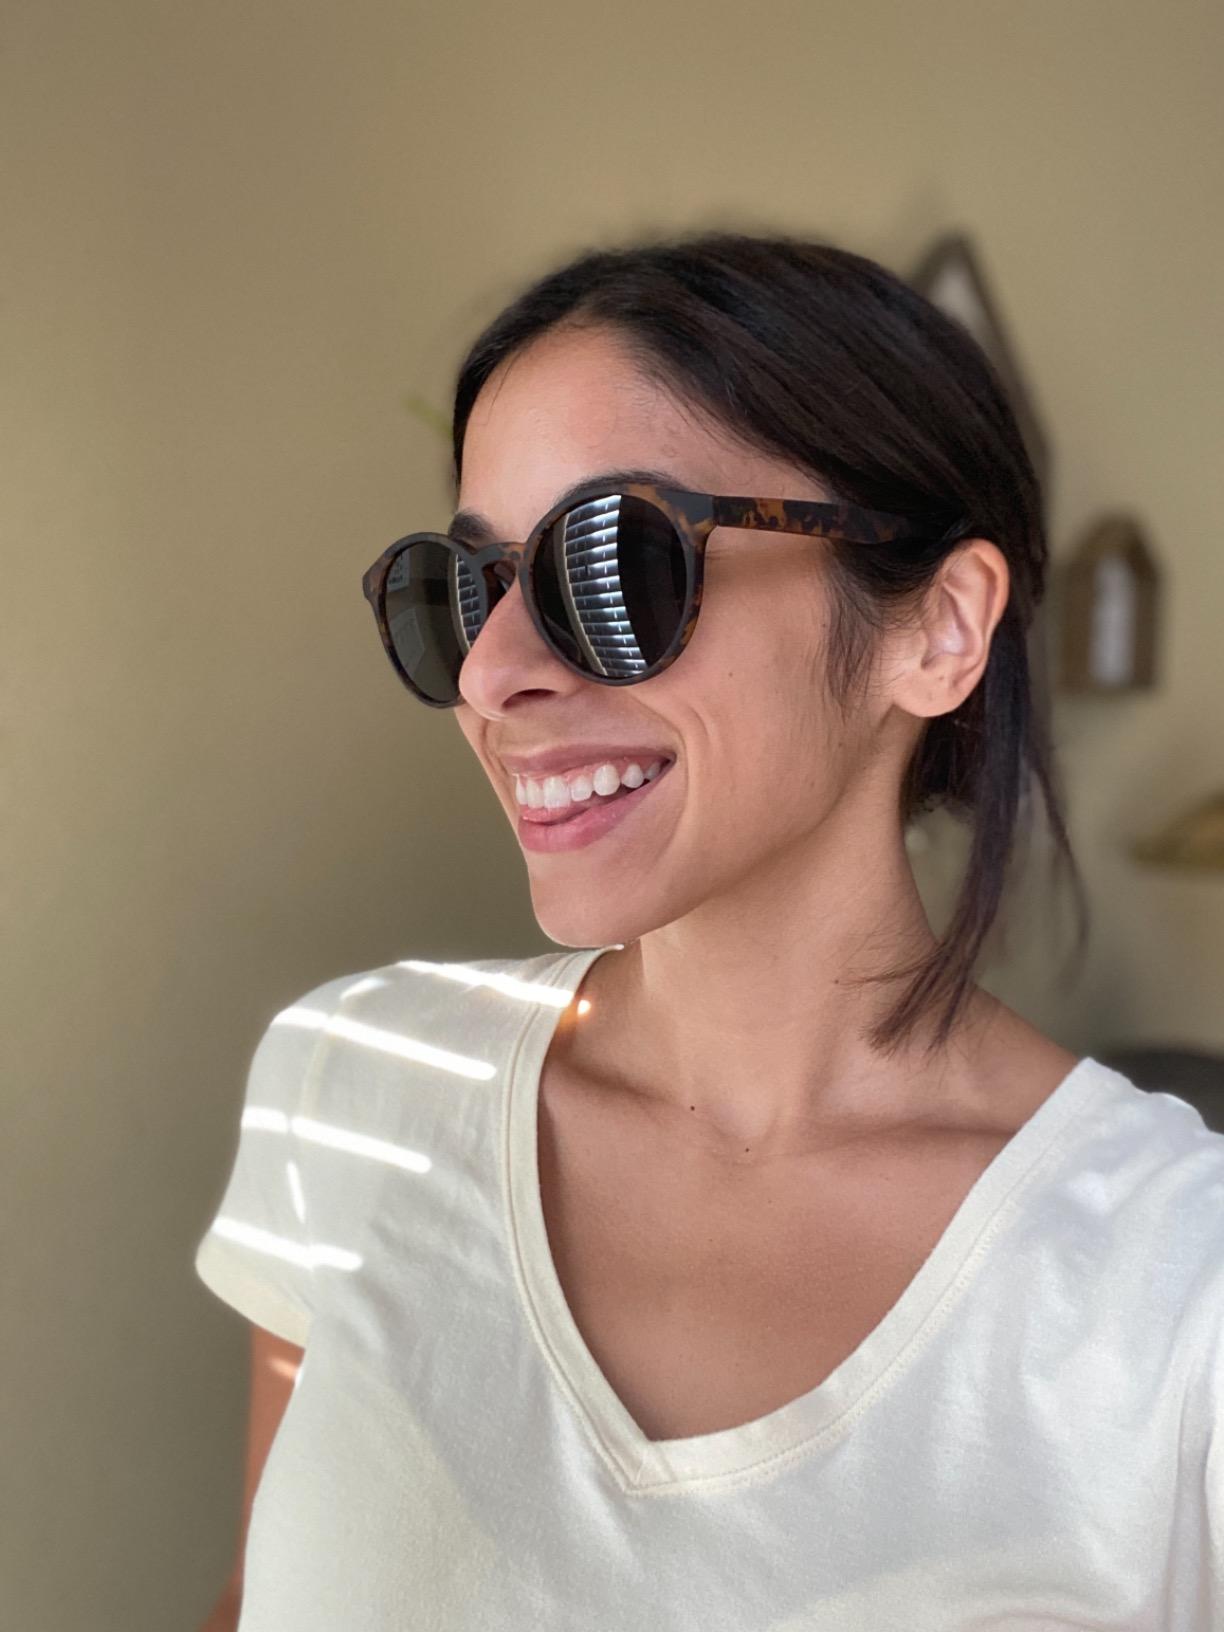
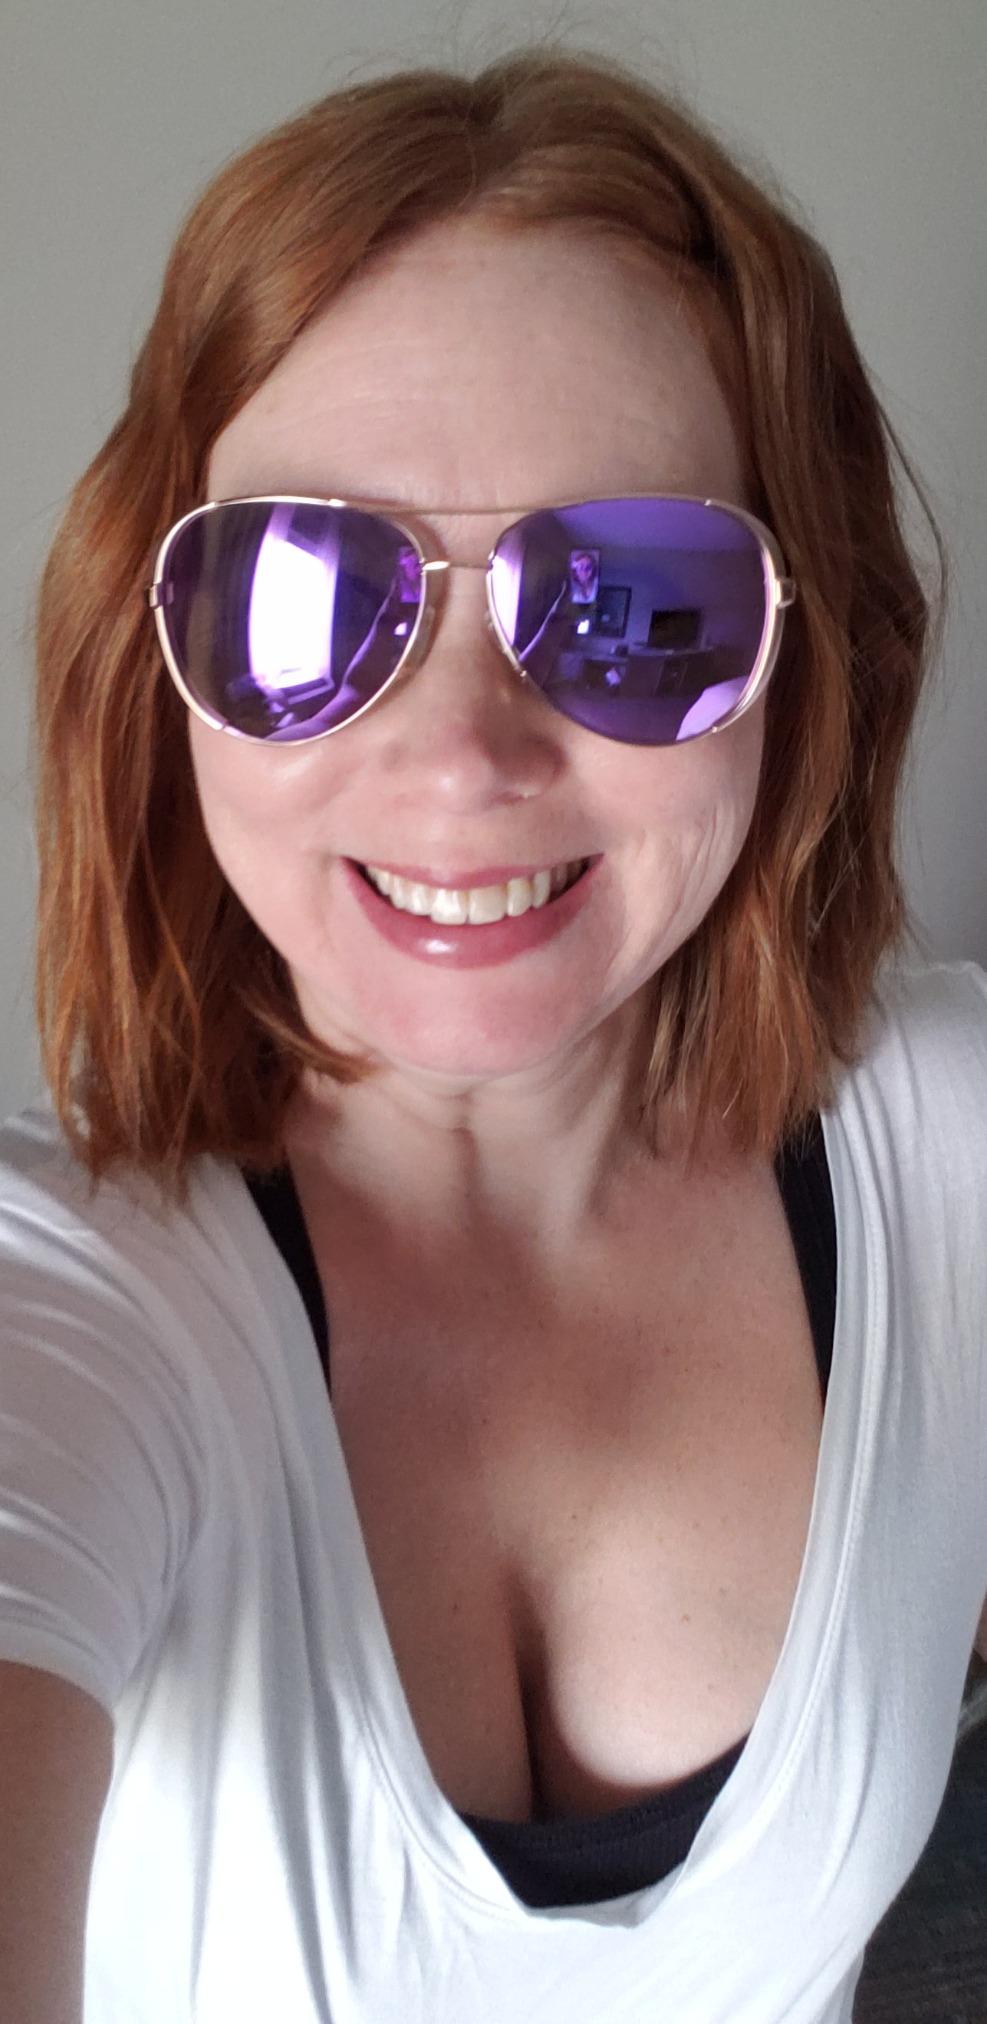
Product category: accessories_sunglasses
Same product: no